Al Ain

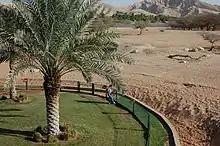
Al Ain Zoo

Al-Ain is developing as a tourist destination. The dry desert air makes it a welcome retreat from the coastal humidity of the larger cities. Many Emirati nationals in Abu Dhabi have holiday houses in the city making it a popular weekend destination for families from the capital city. Its attractions include the Al Ain National Museum, the Al Ain Palace Museum, several restored forts and the Hili Archaeological Park site, dating back to the Bronze Age. Jebel Hafeet dominates the surrounding area. It is popular to visit to the mineral springs at Green Mubazzarah at the base of the mountain, and to drive to the mountaintop at sunset. Other attractions include Al Ain Zoo, an amusement park named "Hili Fun City", many well-maintained parks popular with families in the summer evenings, and a heritage village. Opened in 2012, Al Ain Adventure park is located near Jebel Hafeet and provides a range of water-based activities including surfing, kayaking and rafting. On top of Jabel Hafeet is the Mercure Hotel. Mount Hafeet and the nearby 'beehive' tombs are part of what is known as "Jebel Hafeet Desert Park" or "Mezyad Desert Park", which is meant to preserve the nature and geology of the area, besides attracting tourists.